Cootamundra

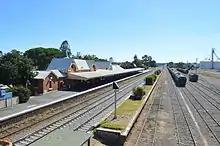
Cootamundra railway station

The large effigy of a fairytale giant gesturing towards to his crotch was created by an unknown artist around 1975 in fibreglass as a mascot for "The Giant Supermarket" on the corner of Cooper and Wallendoon streets.